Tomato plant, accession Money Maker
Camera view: bottom (45 deg); turntable rotation: 30 degrees
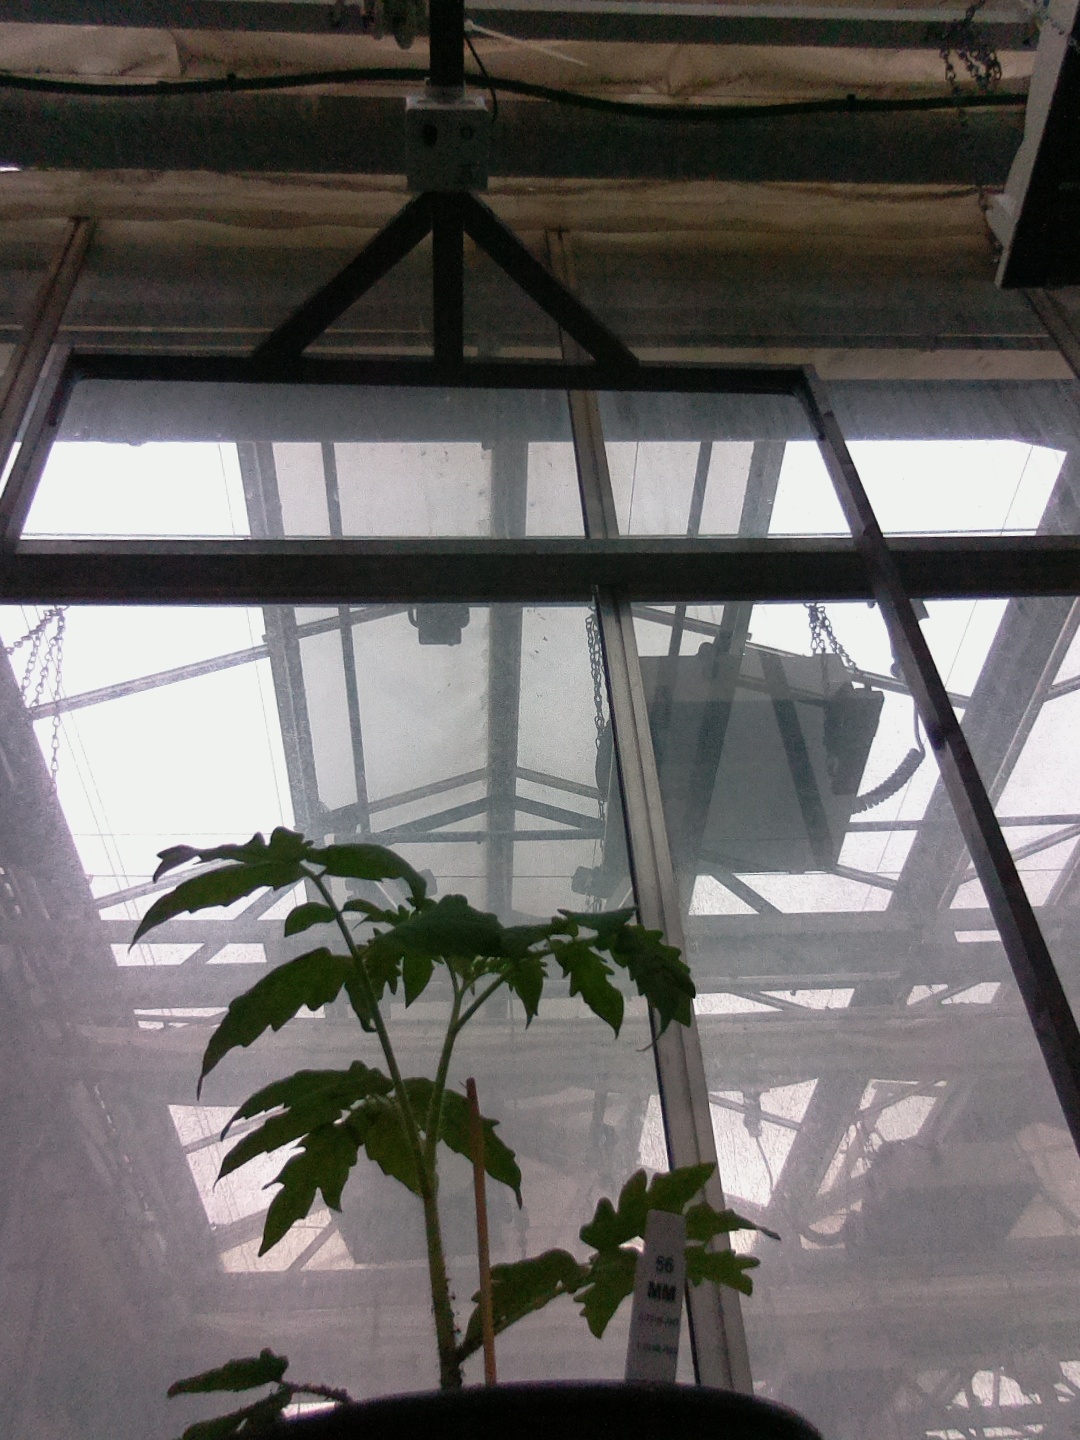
BBCH growth stage 13: 6 of true leaves visible